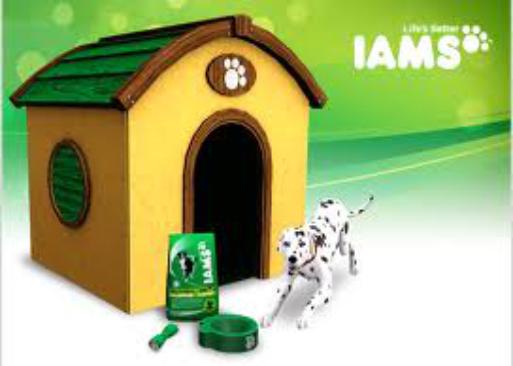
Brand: Iams
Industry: Food